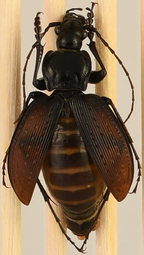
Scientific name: Carabus goryi
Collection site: Great Smoky Mountains National Park NEON (GRSM), plot GRSM_020